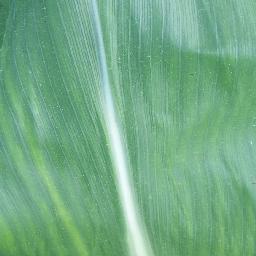
Label: Corn_(Maize)___Healthy